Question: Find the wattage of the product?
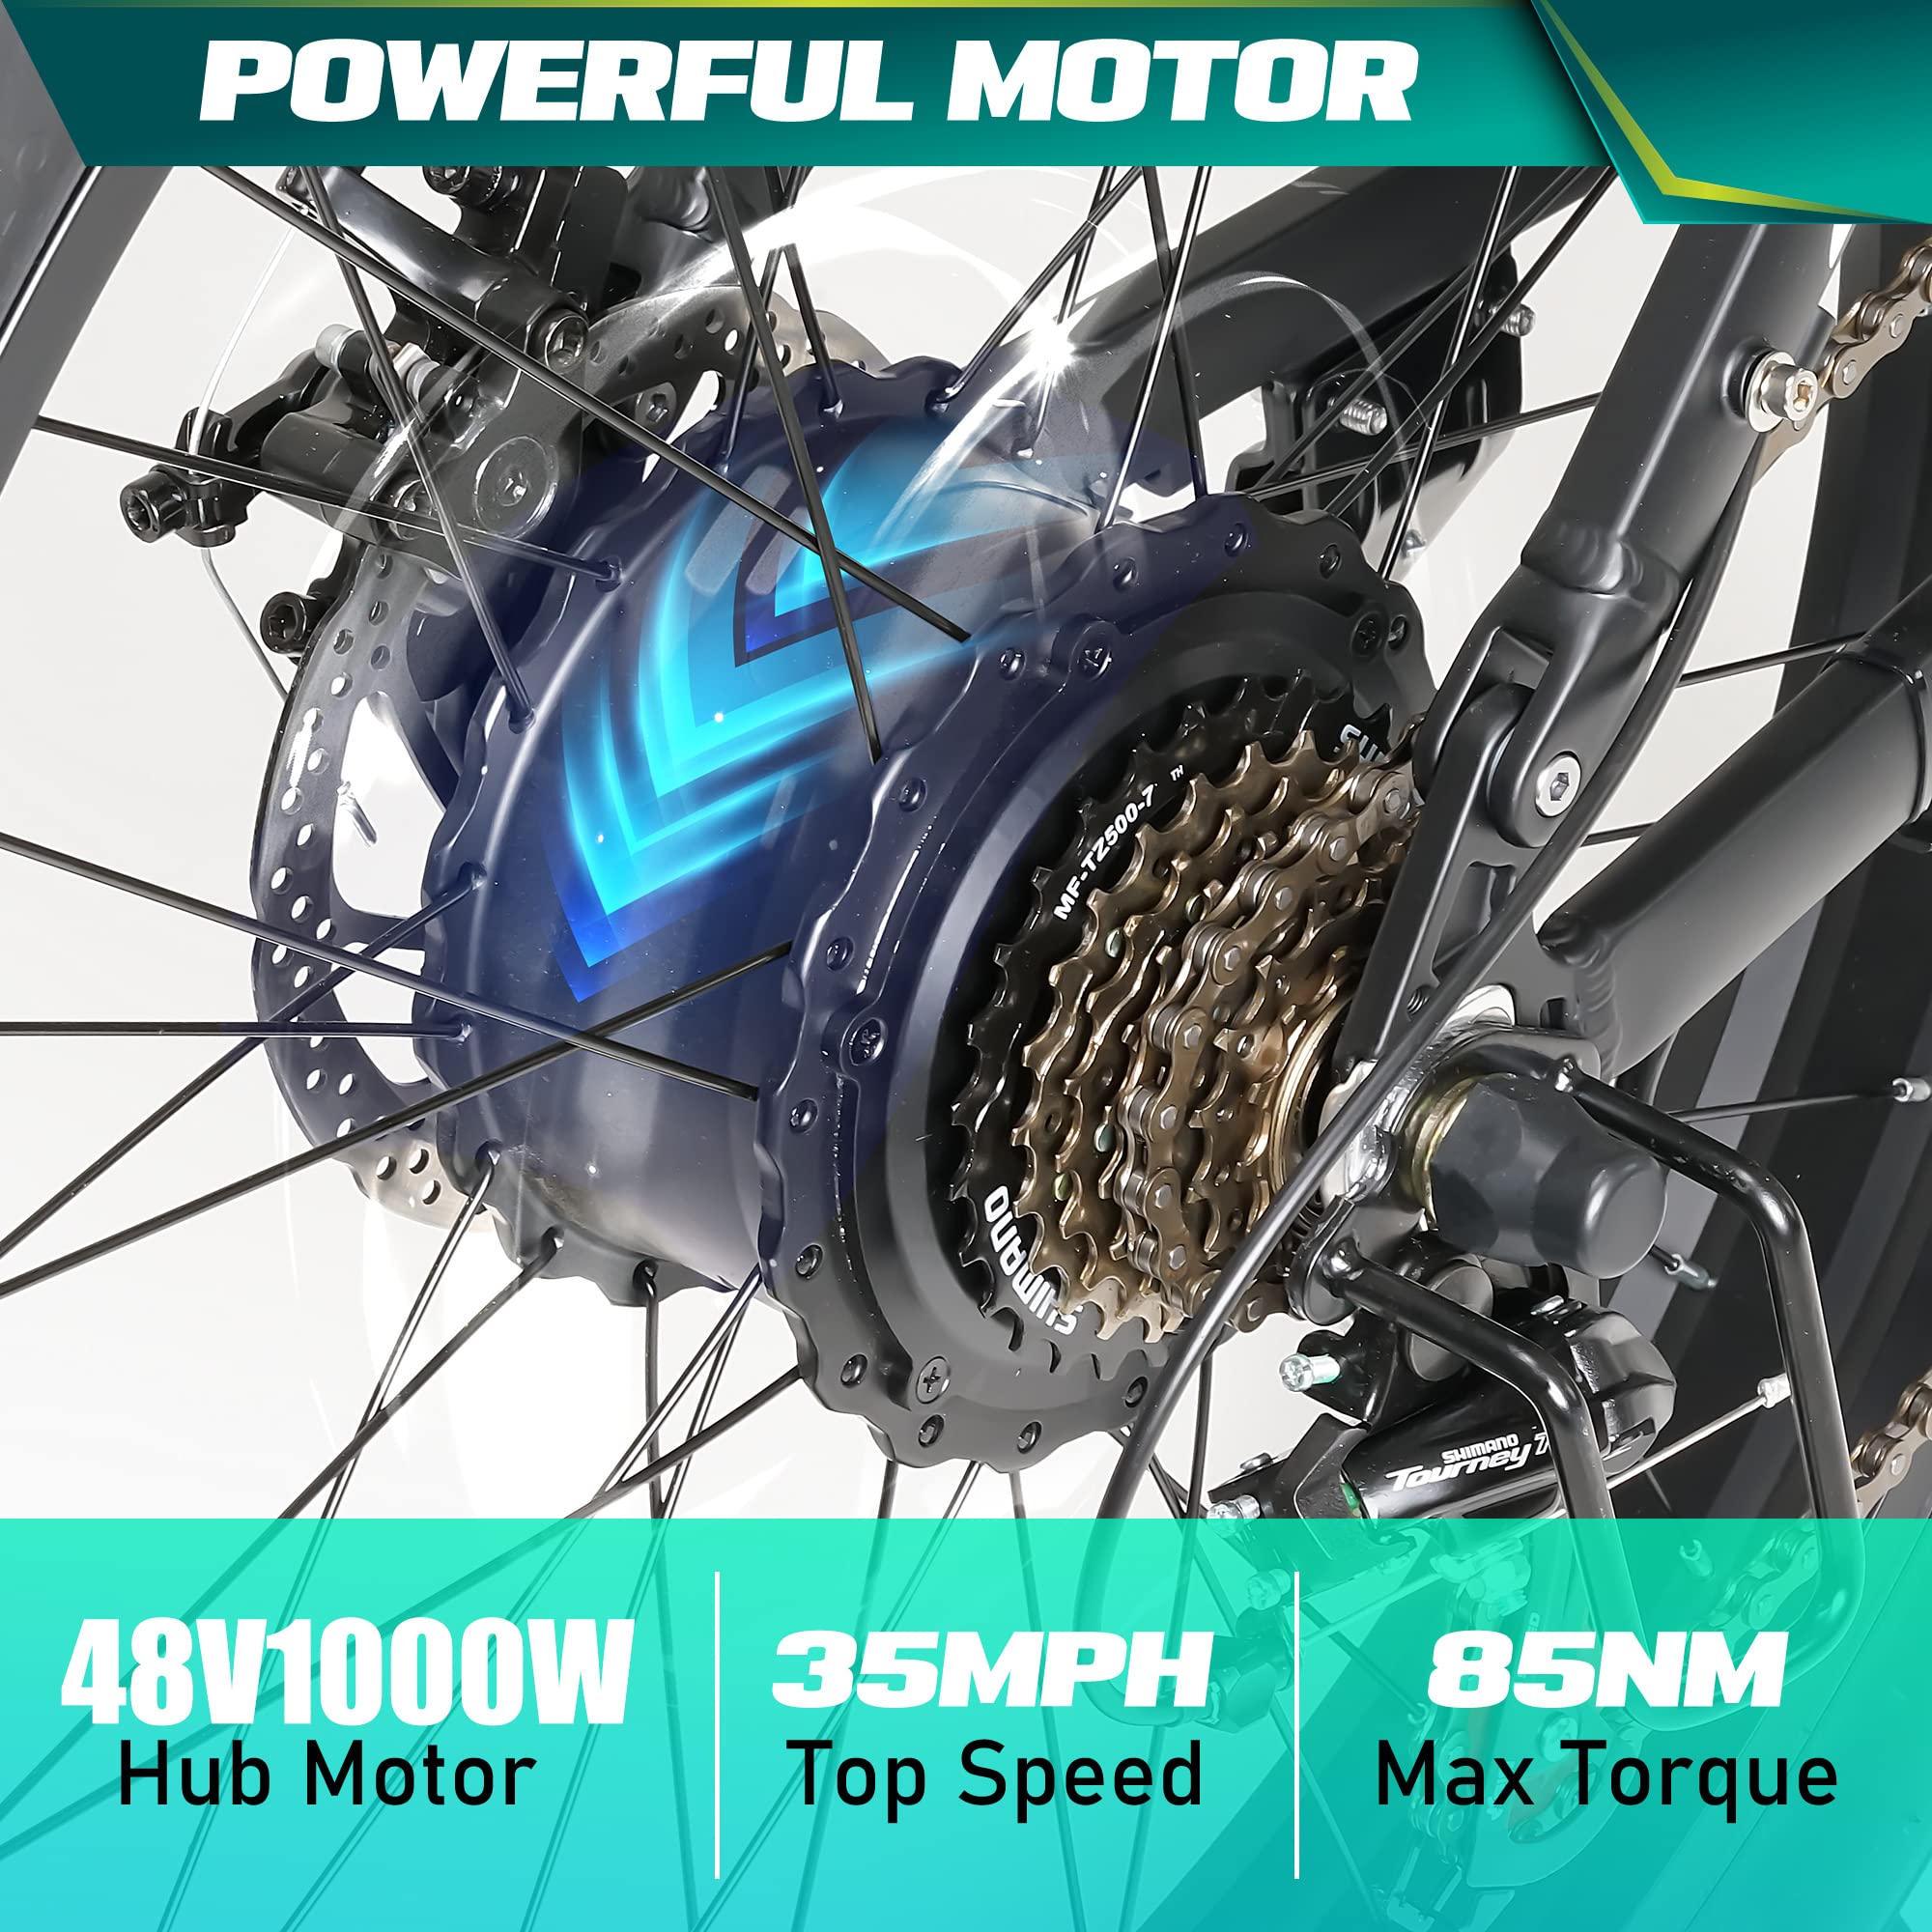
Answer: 1000.0 watt